John Bleifer

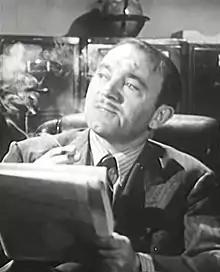
Bleifer in "Waterfront" (1944)

John Melvin Bleifer (July 26, 1901 – January 24, 1992) was an American actor whose career began at the end of the silent film era, and lasted through the mid-1980s. He appeared in feature films and film serials, and in a number of television series and miniseries. Bleifer also acted on stage, and appeared in several Broadway productions.